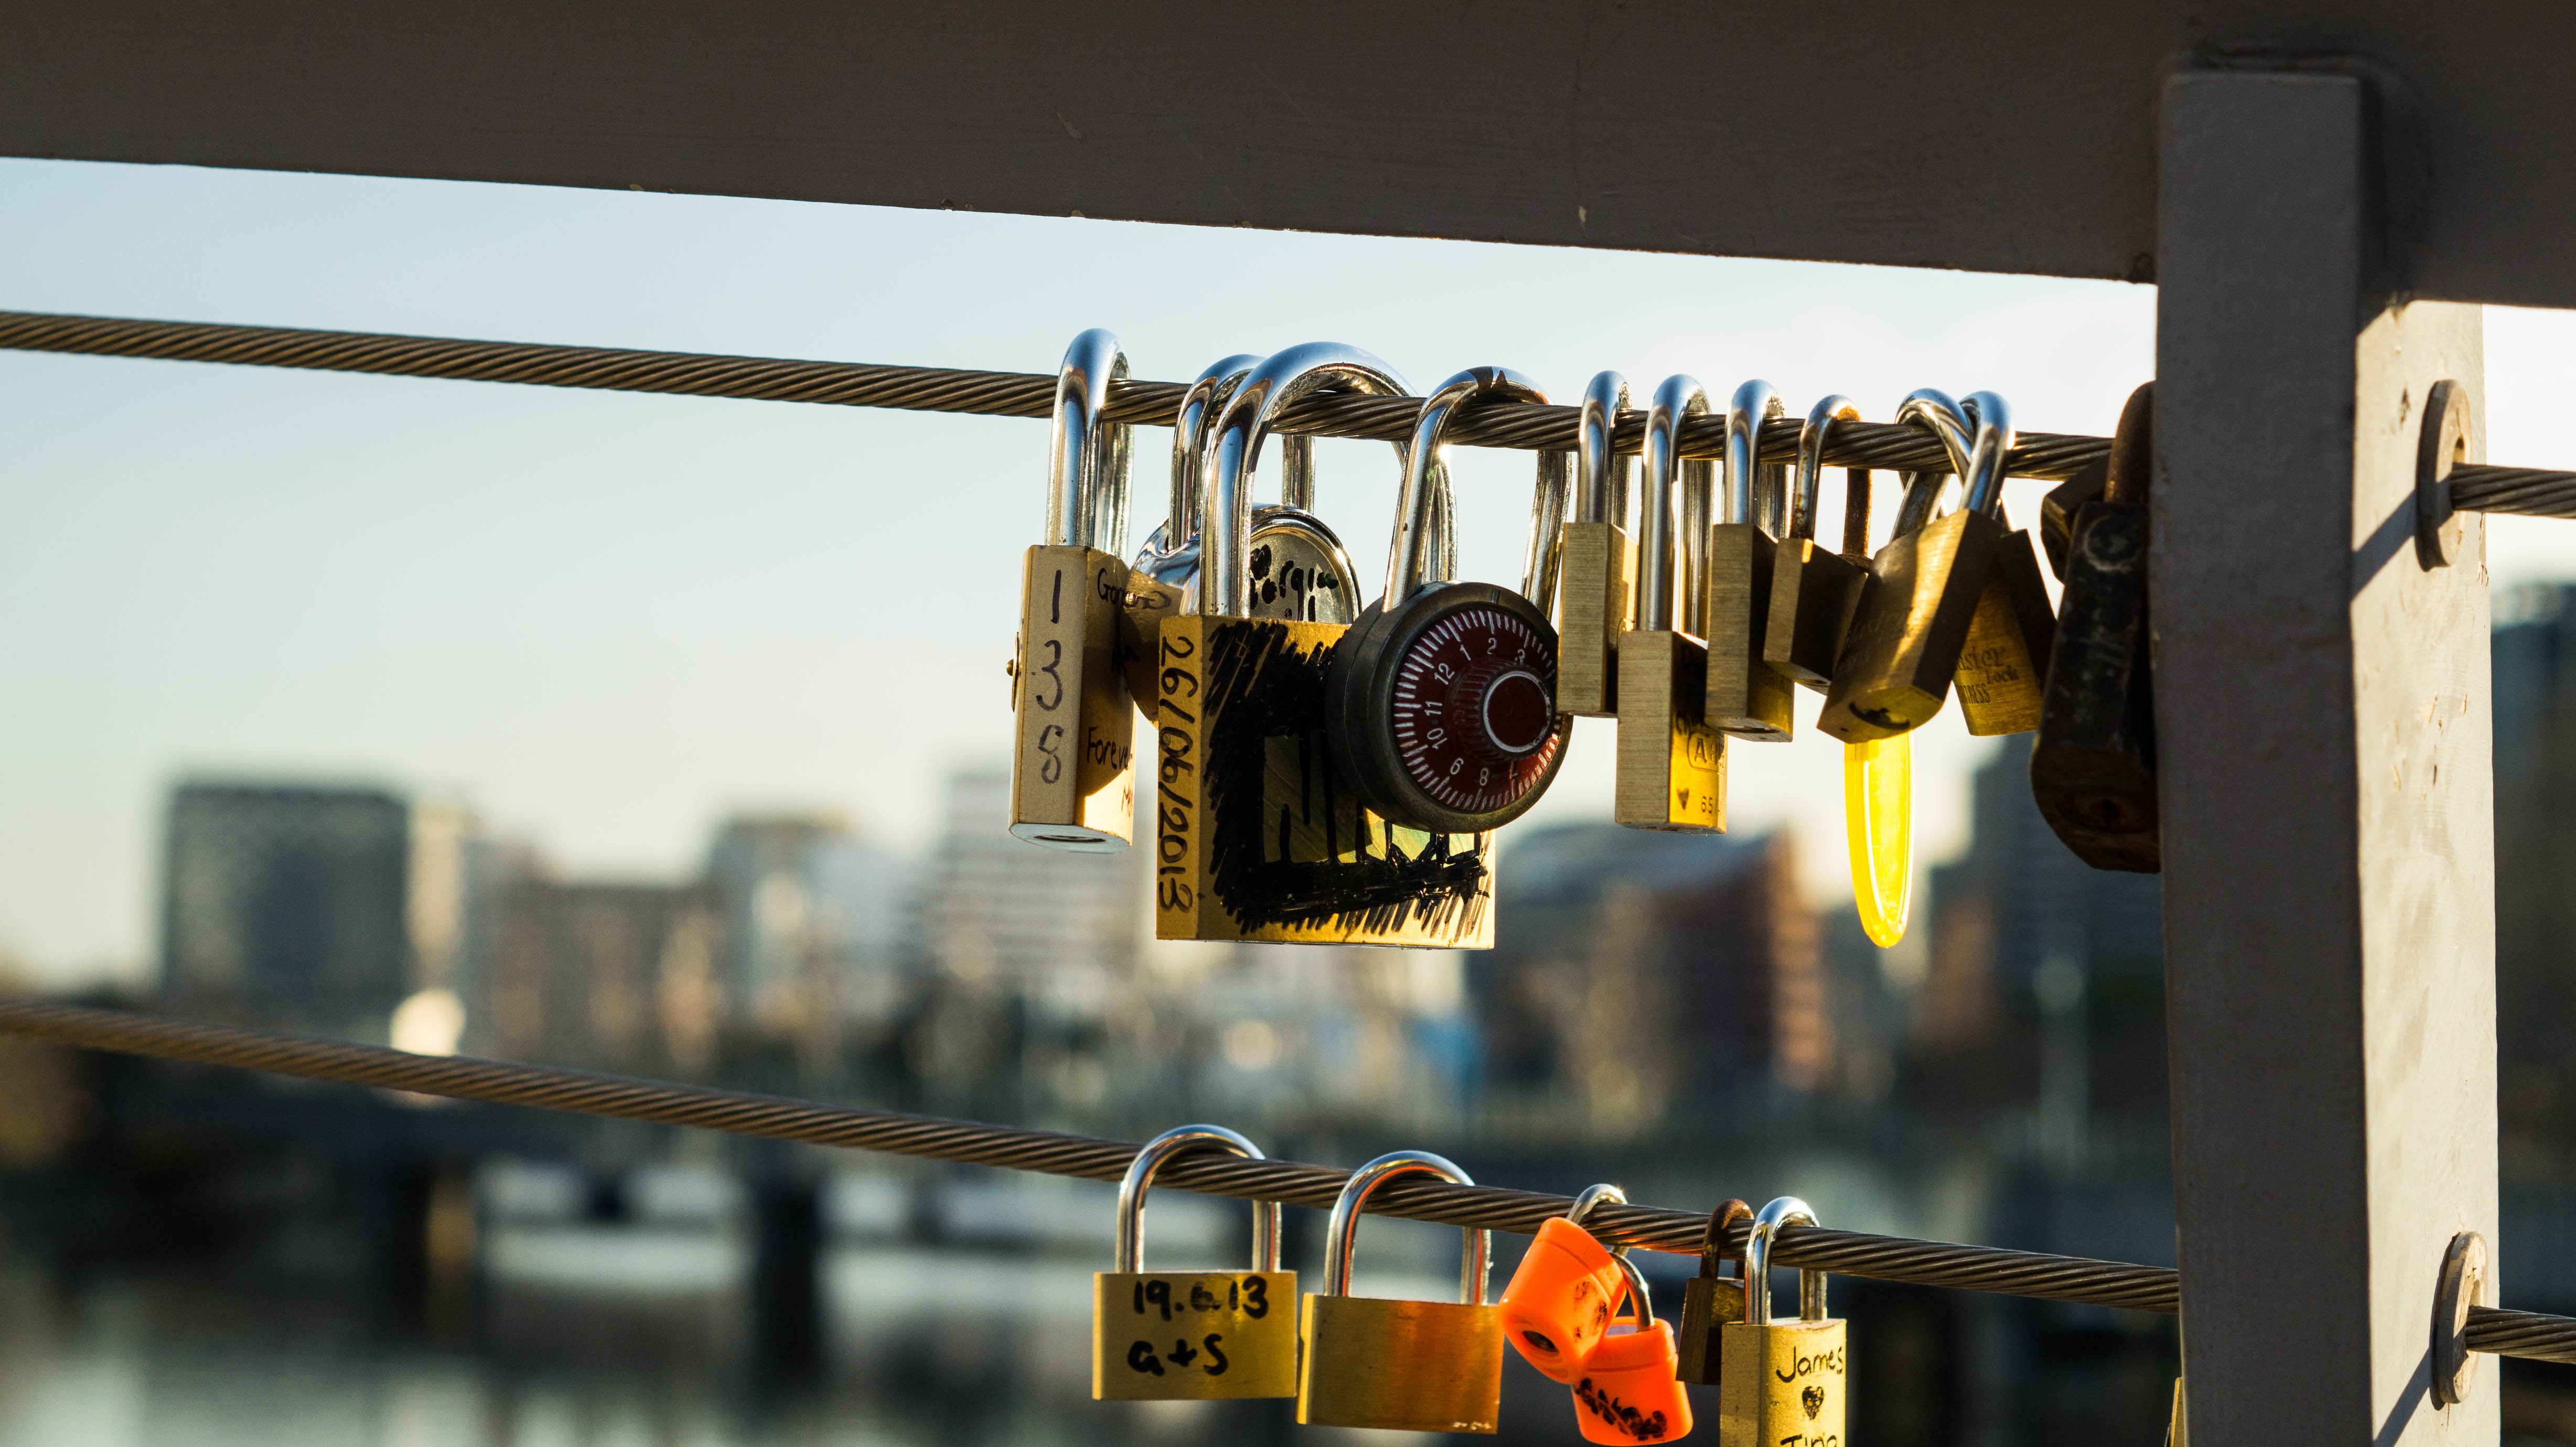
bridge, key, lighting, security, padlock, safety, light fixture, lock, locks, protection, melbourne, secure, padlocks